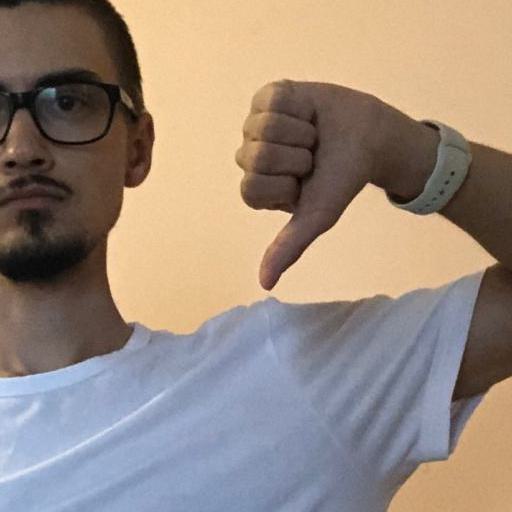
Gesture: dislike